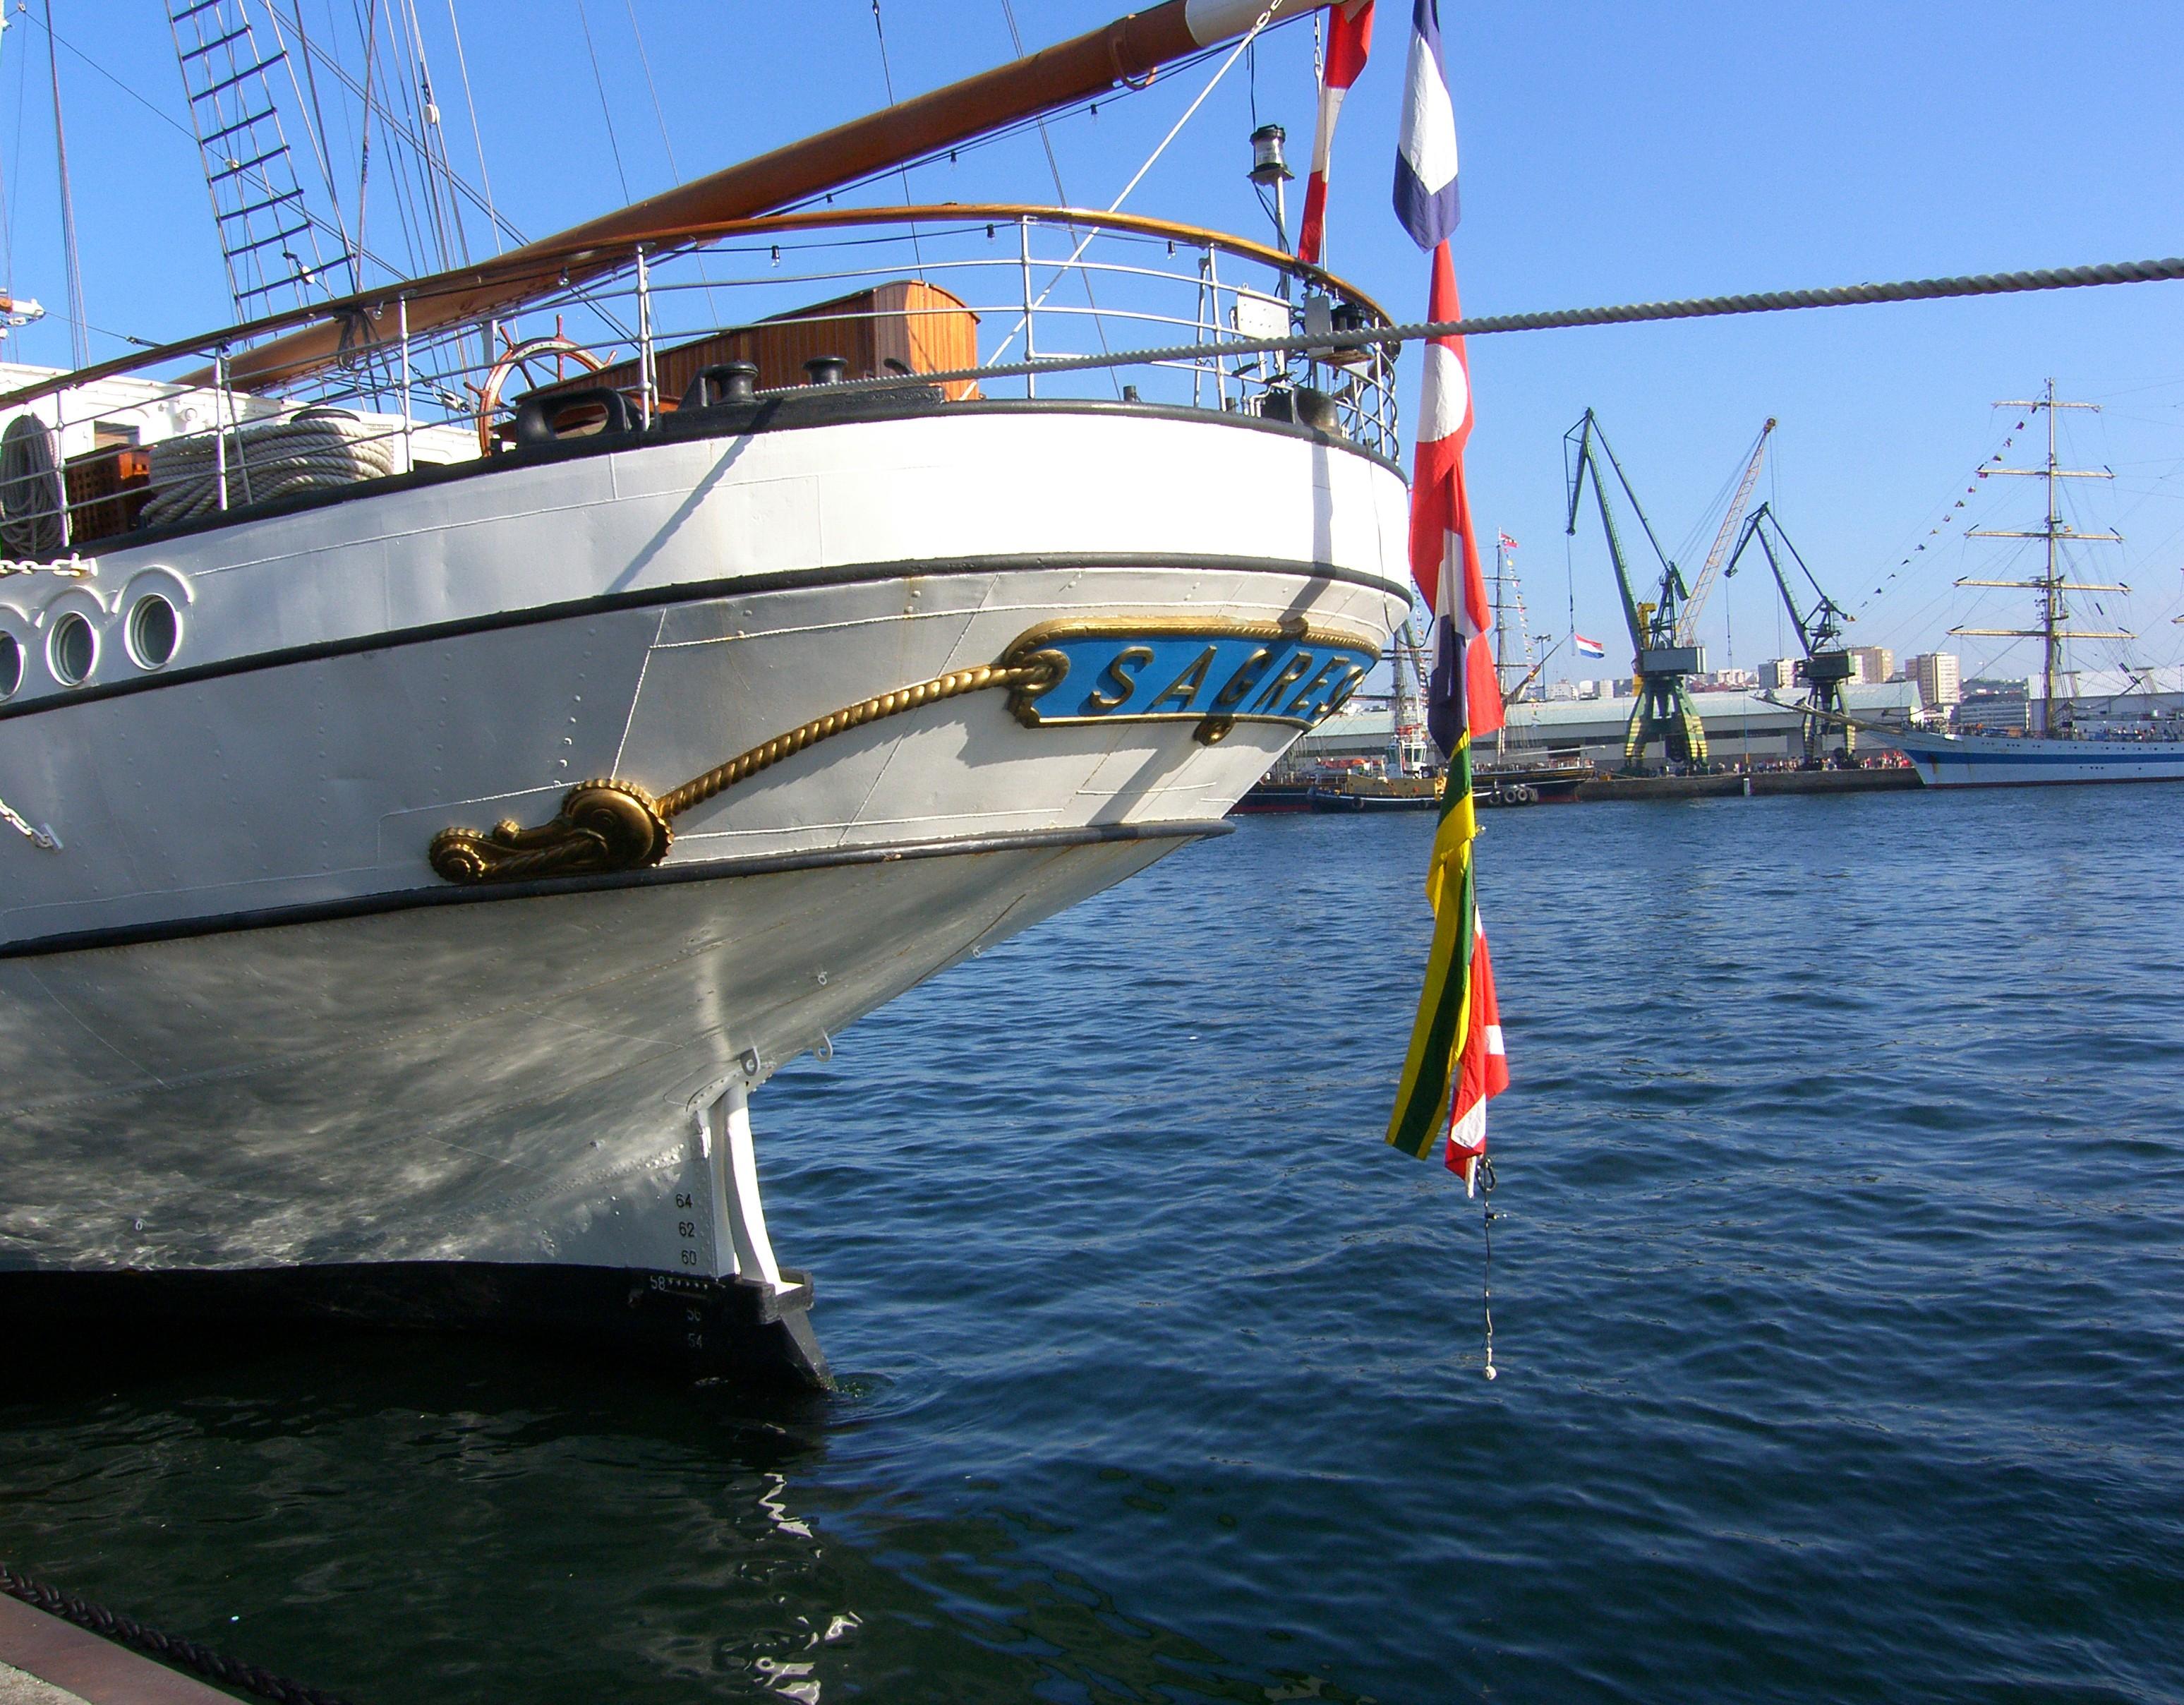
landscape, sea, boat, ship, vehicle, mast, sailing, yacht, sailboat, la, sail, watercraft, catamaran, ggl1, sailing ship, dinghy sailing